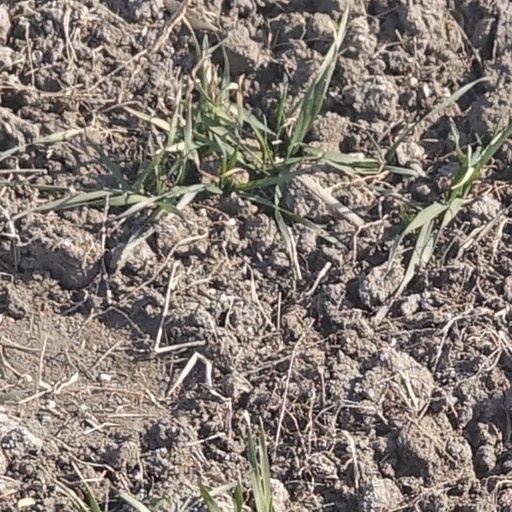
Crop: wheat